Tari Eason

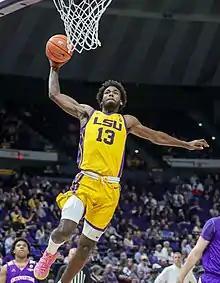
Eason with LSU in 2021

On February 26, 2021, Eason posted a freshman season-high 20 points, 13 rebounds, and three blocks in a 91–71 win over Tulane. As a freshman at Cincinnati, he averaged 7.3 points, 5.9 rebounds, 1.3 blocks, and 1.2 steals per game, earning American Athletic Conference All-Freshman Team honors. For his sophomore season, Eason transferred to LSU. He was named to the First Team All-SEC as well as SEC Sixth Man of the Year. Eason averaged 16.9 points, 6.6 rebounds, and 1.9 steals per game. On March 25, 2022, he declared for the 2022 NBA draft, forgoing his remaining college eligibility.